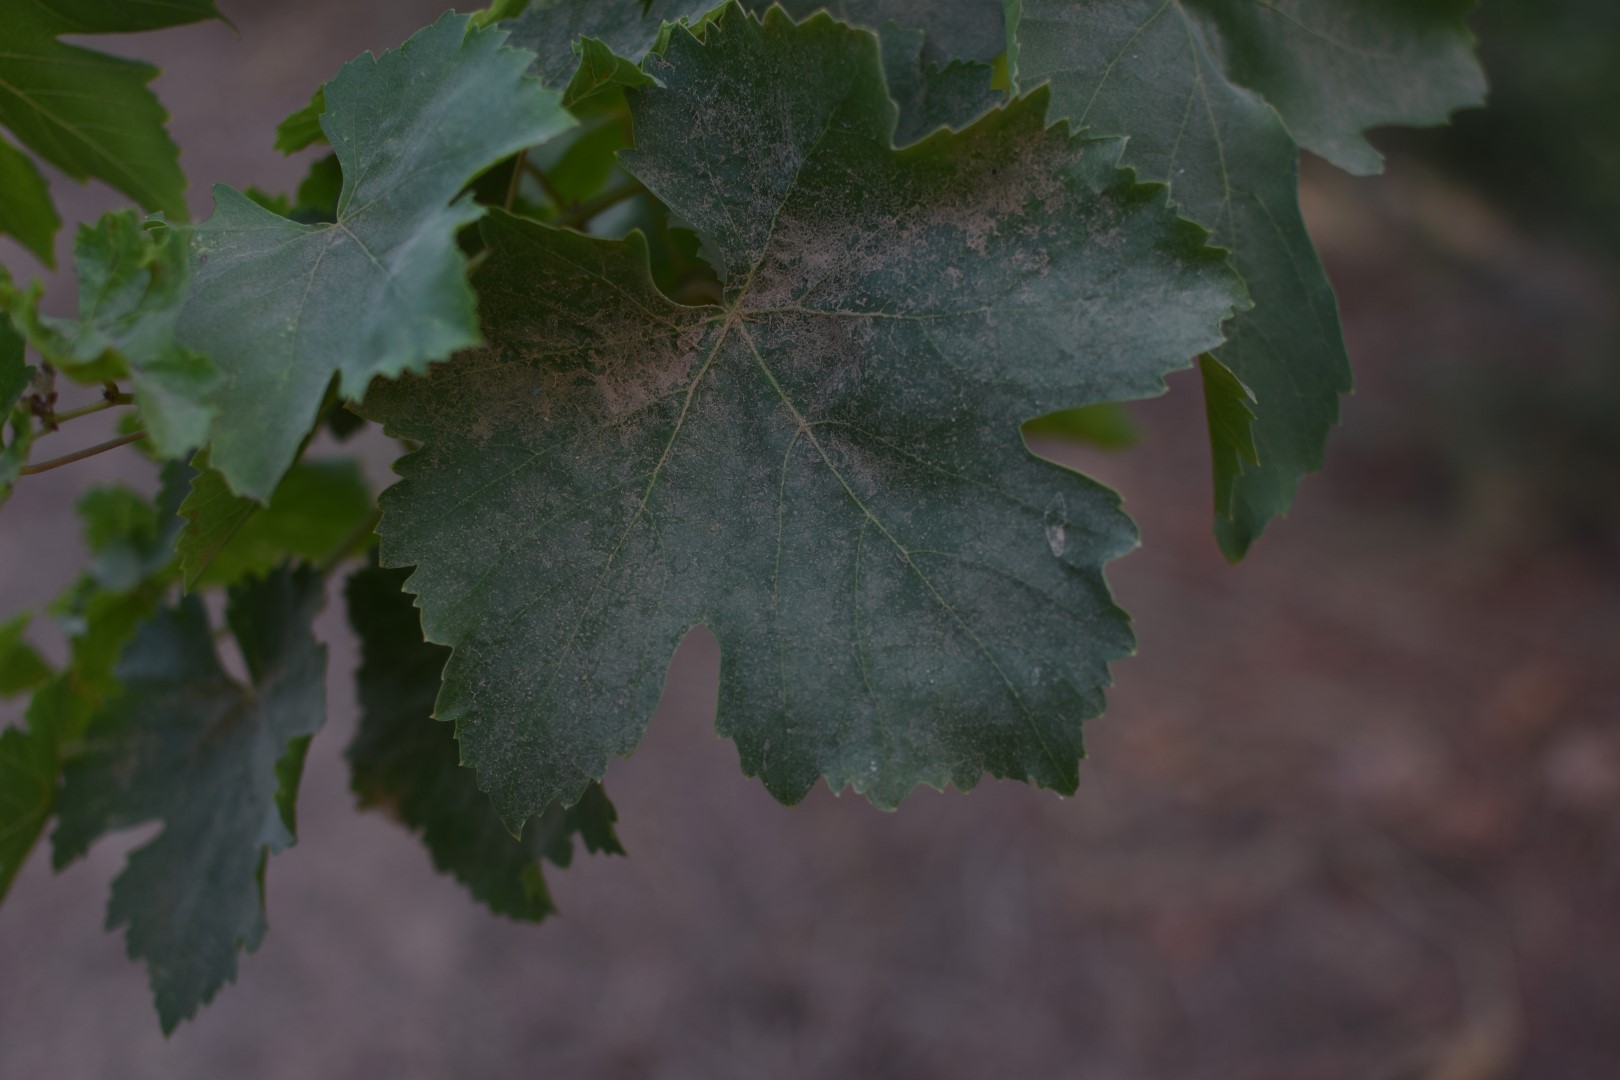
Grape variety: Thompson Seedless